Four Kumaras

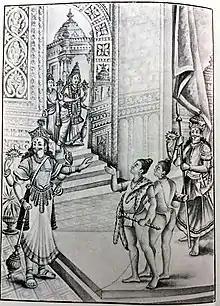
Jaya and Vijaya obstruct the Kumaras from entering Vaikuntha as Vishnu rushes to the spot.

The four Kumaras roamed around at their free will with their cosmic powers all over the universe. During one of their sojourns, they arrived at Vaikuntha, the abode of Vishnu. The city, with the residence of Vishnu located at the center of seven circular walls, is considered as a place of bliss and purity. It has seven gates of entry. The four Kumaras passed through the first six gates without any hindrance. The seventh gate was guarded by Jaya and Vijaya, the two dvarapalas (door-guards) of Vishnu's palace. The angry guardians stopped the four Kumaras and laughed at them since they looked like children and were also naked, and did not permit them to enter through the seventh gate. The four Kumaras were perplexed by the behaviour of the gatekeepers as they had not faced such a situation and ridicule anywhere else. They expected Jaya and Vijaya to be like their master Vishnu, who does not differentiate among beings. Enraged, the Kumaras cursed them to be born on earth thrice, as three villains with characteristics of "lust, anger and greed". The gatekeepers accept the curse and bow to the Kumaras and beg for their forgiveness. Vishnu who learnt of the incident, appeared before the Kumaras in all his glory with his retinue. The four Kumaras, who were on their first visit to Vaikuntha, took in by the sight and the glittering divine figure of Vishnu. With deep devotion, they appealed to him to accept them as his devotees and allow them to offer worship at his feet for all time to come and let his feet be their final emancipation. Vishnu complied with their request and also assured Jaya and Vijaya that they will born as demons on earth but will be released from all births (killed) by an avatar of Vishnu. The two guards were dismissed by Vishnu to go and suffer the curse of the Kumaras on earth and then only return to his abode, after the end of the curse. The two banished guards were then born on earth in the "Satya Yuga at" an inauspicious hour, to the sage Kashyapa and his wife Diti (daughter of Daksha) as asuras. They were named Hiranyakashipu and Hiranyaksha. Vishnu undertook the Varaha Avatar to kill Hiranyaksha, and the Narasimha avatar to kill Hiranyakasipu.